University of New Hampshire School of Law

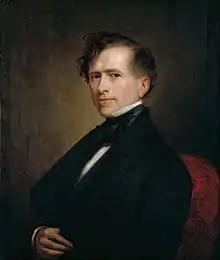
The school was originally named for Franklin Pierce, 14th US president.

The University of New Hampshire Franklin Pierce School of Law was founded in 1973 as the Franklin Pierce Law Center. At the time, it was affiliated with Franklin Pierce College, a private college in Rindge, New Hampshire, and operated under that college's charter. Both institutions are named for Franklin Pierce, the 14th President of the United States and the only to be from New Hampshire. The law center was also closely associated with the Academy of Applied Science, a research institute founded by Robert H. Rines, who is treated as the founder of the law school. As part of its opening, the Patent, Trademark, and Copyright Institute of George Washington University transferred to the law center as the PTC Research Foundation, including its flagship publication, "IDEA".